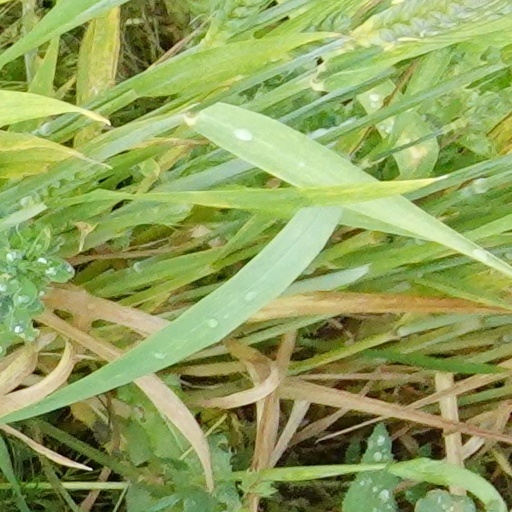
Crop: wheat